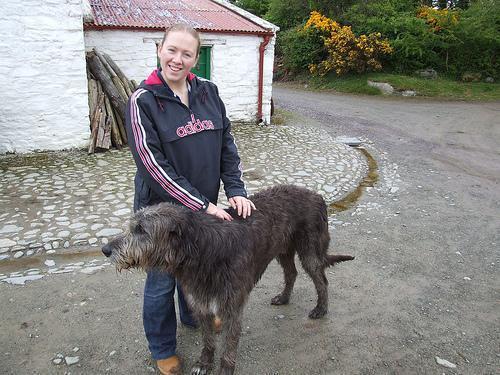
Irish_wolfhound